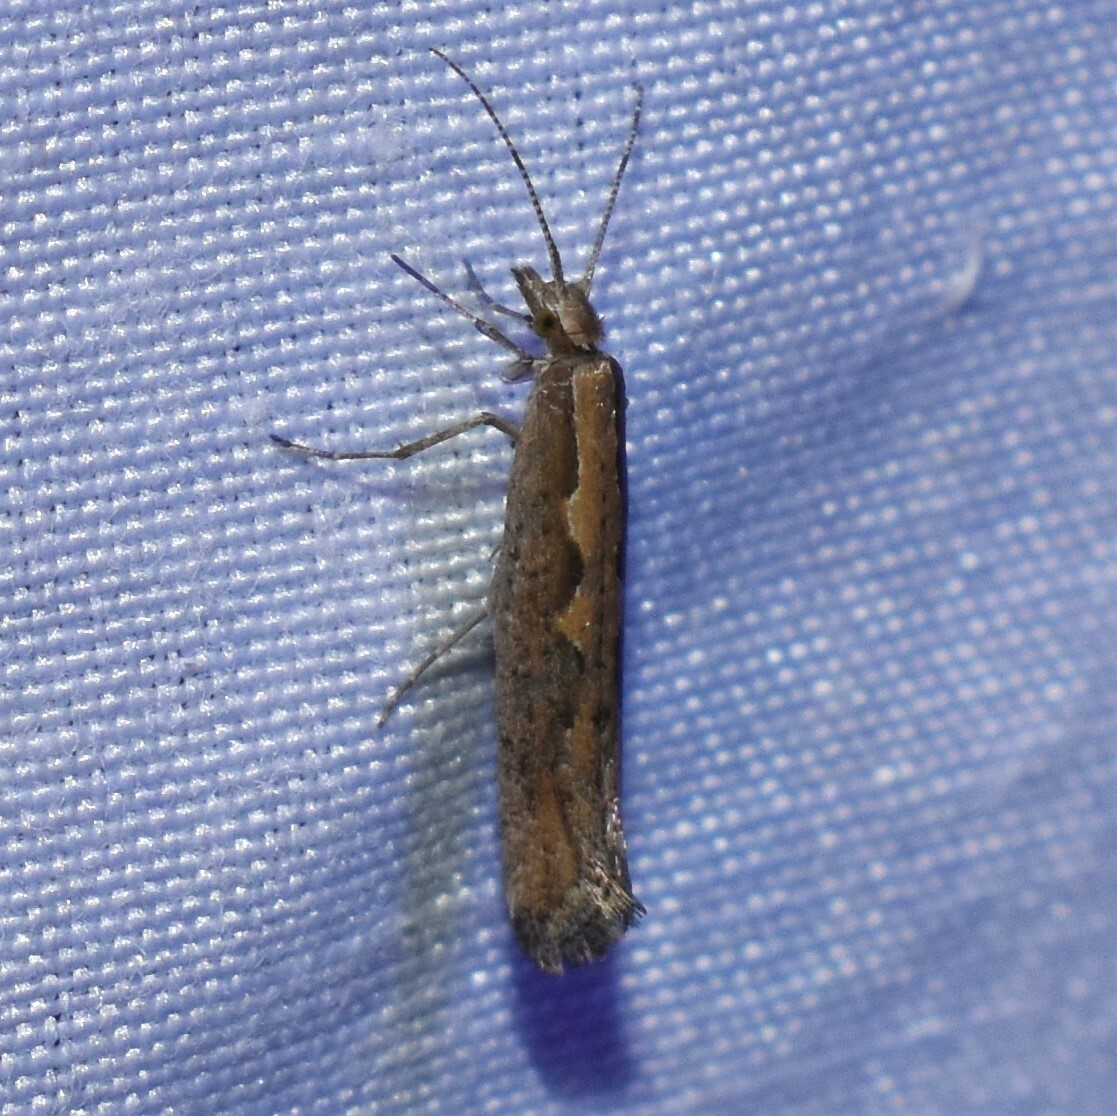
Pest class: diamondback_moth